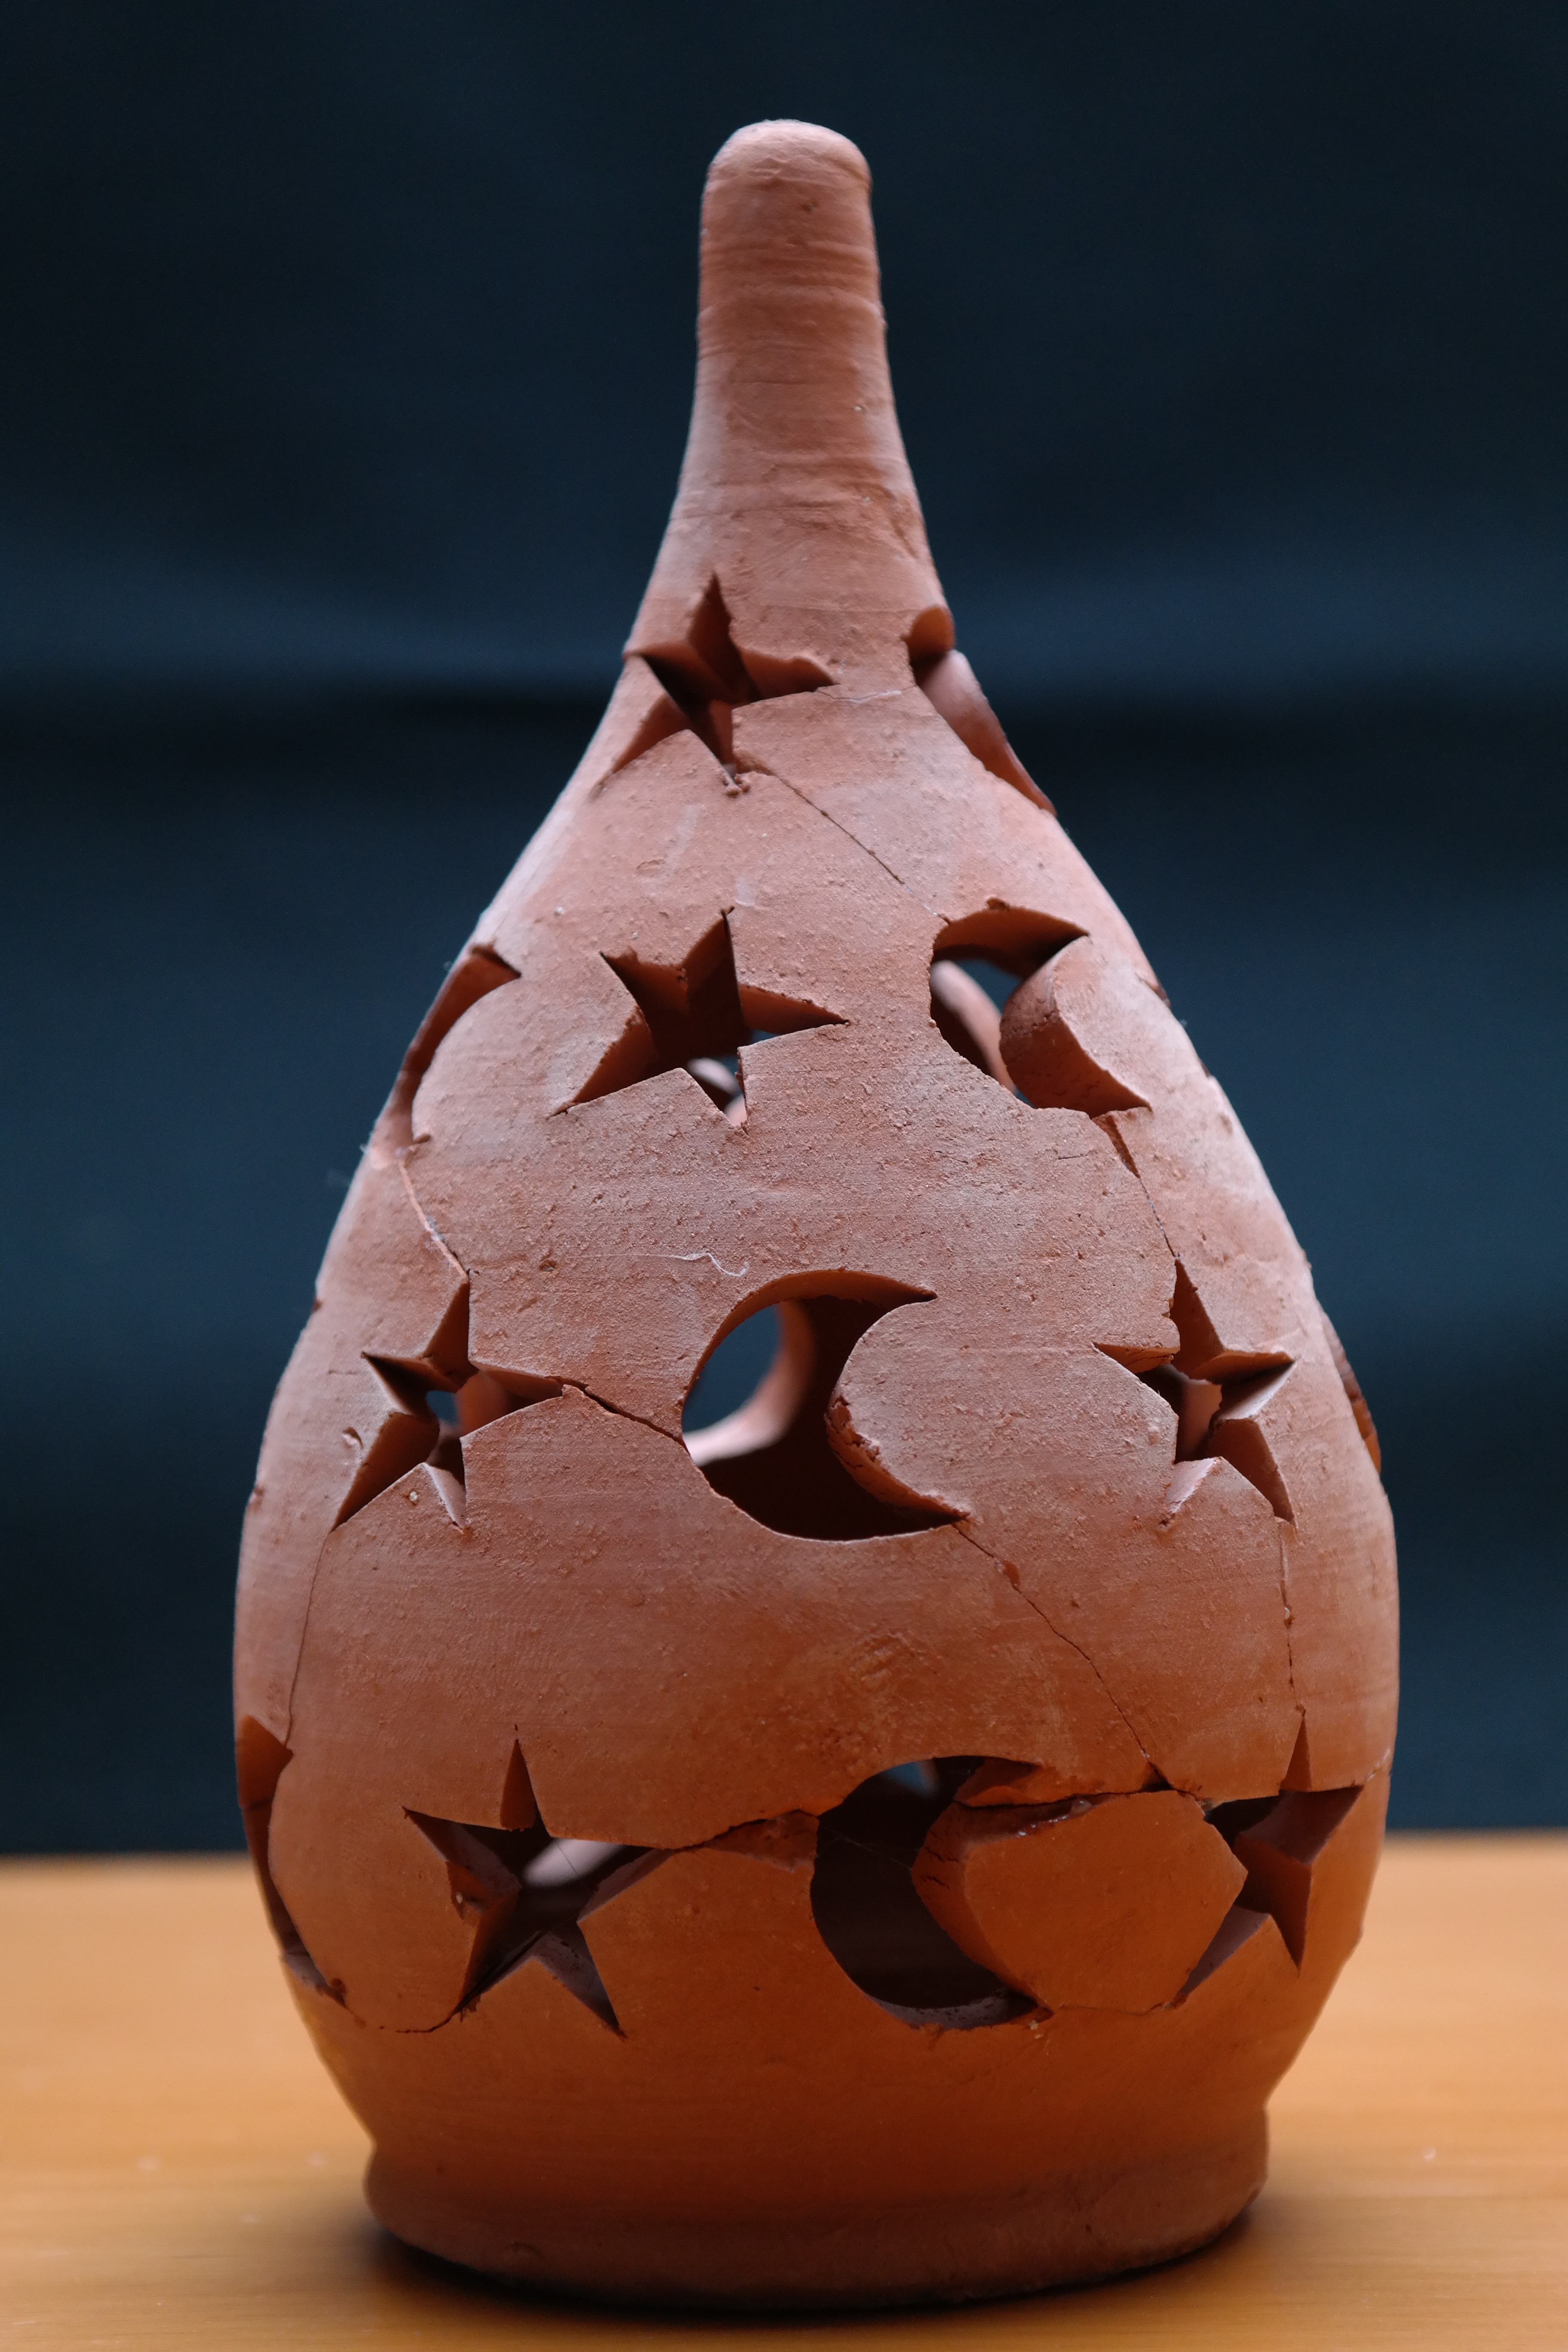
wood, star, vase, ceramic, broken, pottery, moon, material, egg, cracked, close up, sculpture, art, sound, clay, carving, windlight